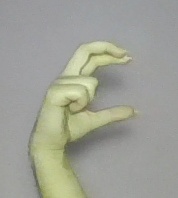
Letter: thal